Robust parameter design

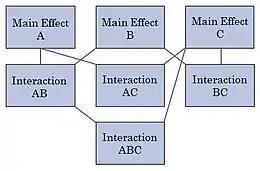
Effect sparsity. Interactions can only significantly effect the response if at least one of the parent factors has an effect on the response.

Consider an RPD cake-baking example from Montgomery (2005), where an experimenter wants to improve the quality of cake. While the cake manufacturer can control the amount of flour, amount of sugar, amount of baking powder, and coloring content of the cake, other factors are uncontrollable, such as oven temperature and bake time. The manufacturer can print instructions for a bake time of 20 minutes but in the real world has no control over consumer baking habits. Variations in the quality of the cake can arise from baking at 325° instead of 350° or from leaving the cake in the oven for a slightly too short or too long period of time. Robust parameter designs seek to minimize the effects of noise factors on quality. For this example, the manufacturer hopes to minimize the effects in fluctuation of bake time on cake quality, and in doing this the optimal settings for the control factors are required.